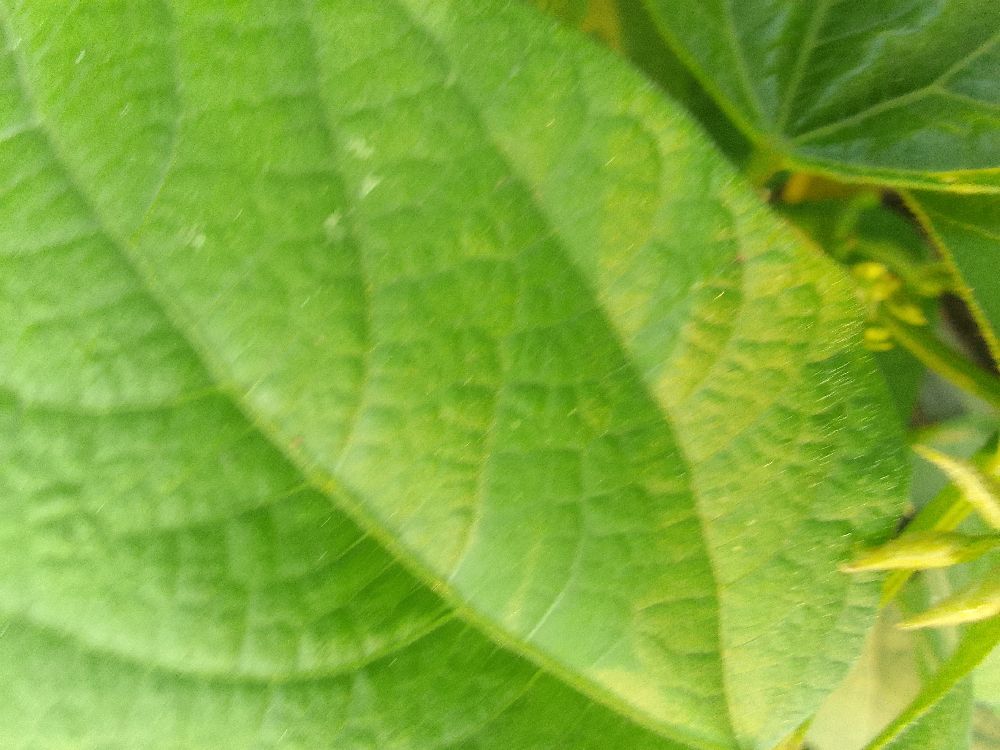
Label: healthy